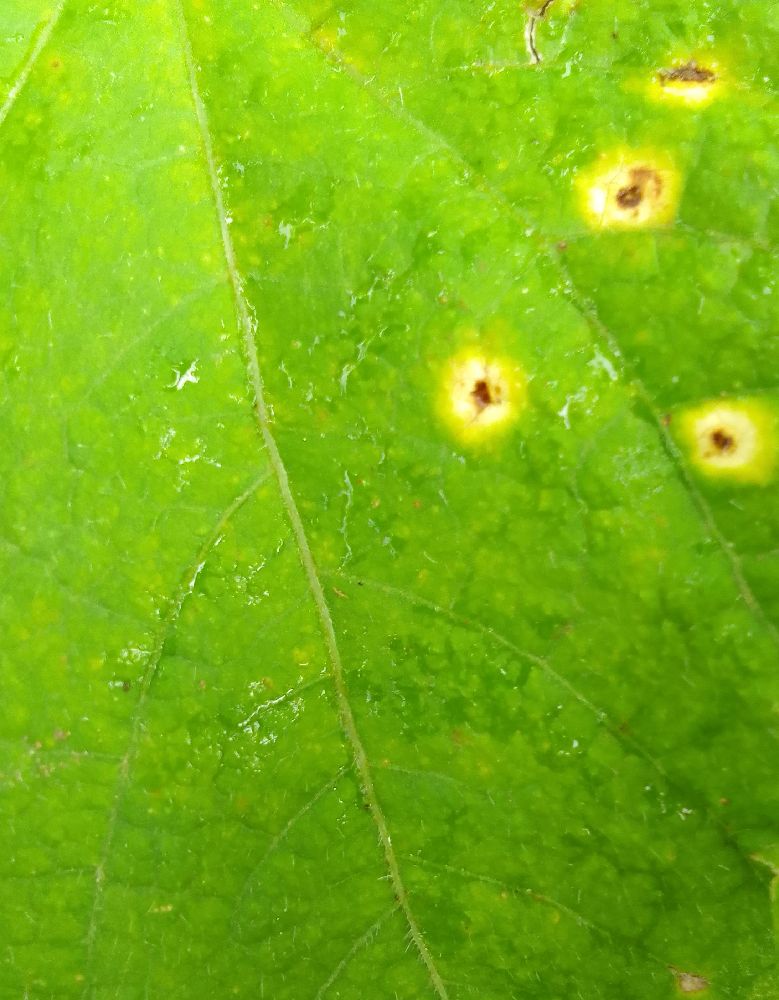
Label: rust